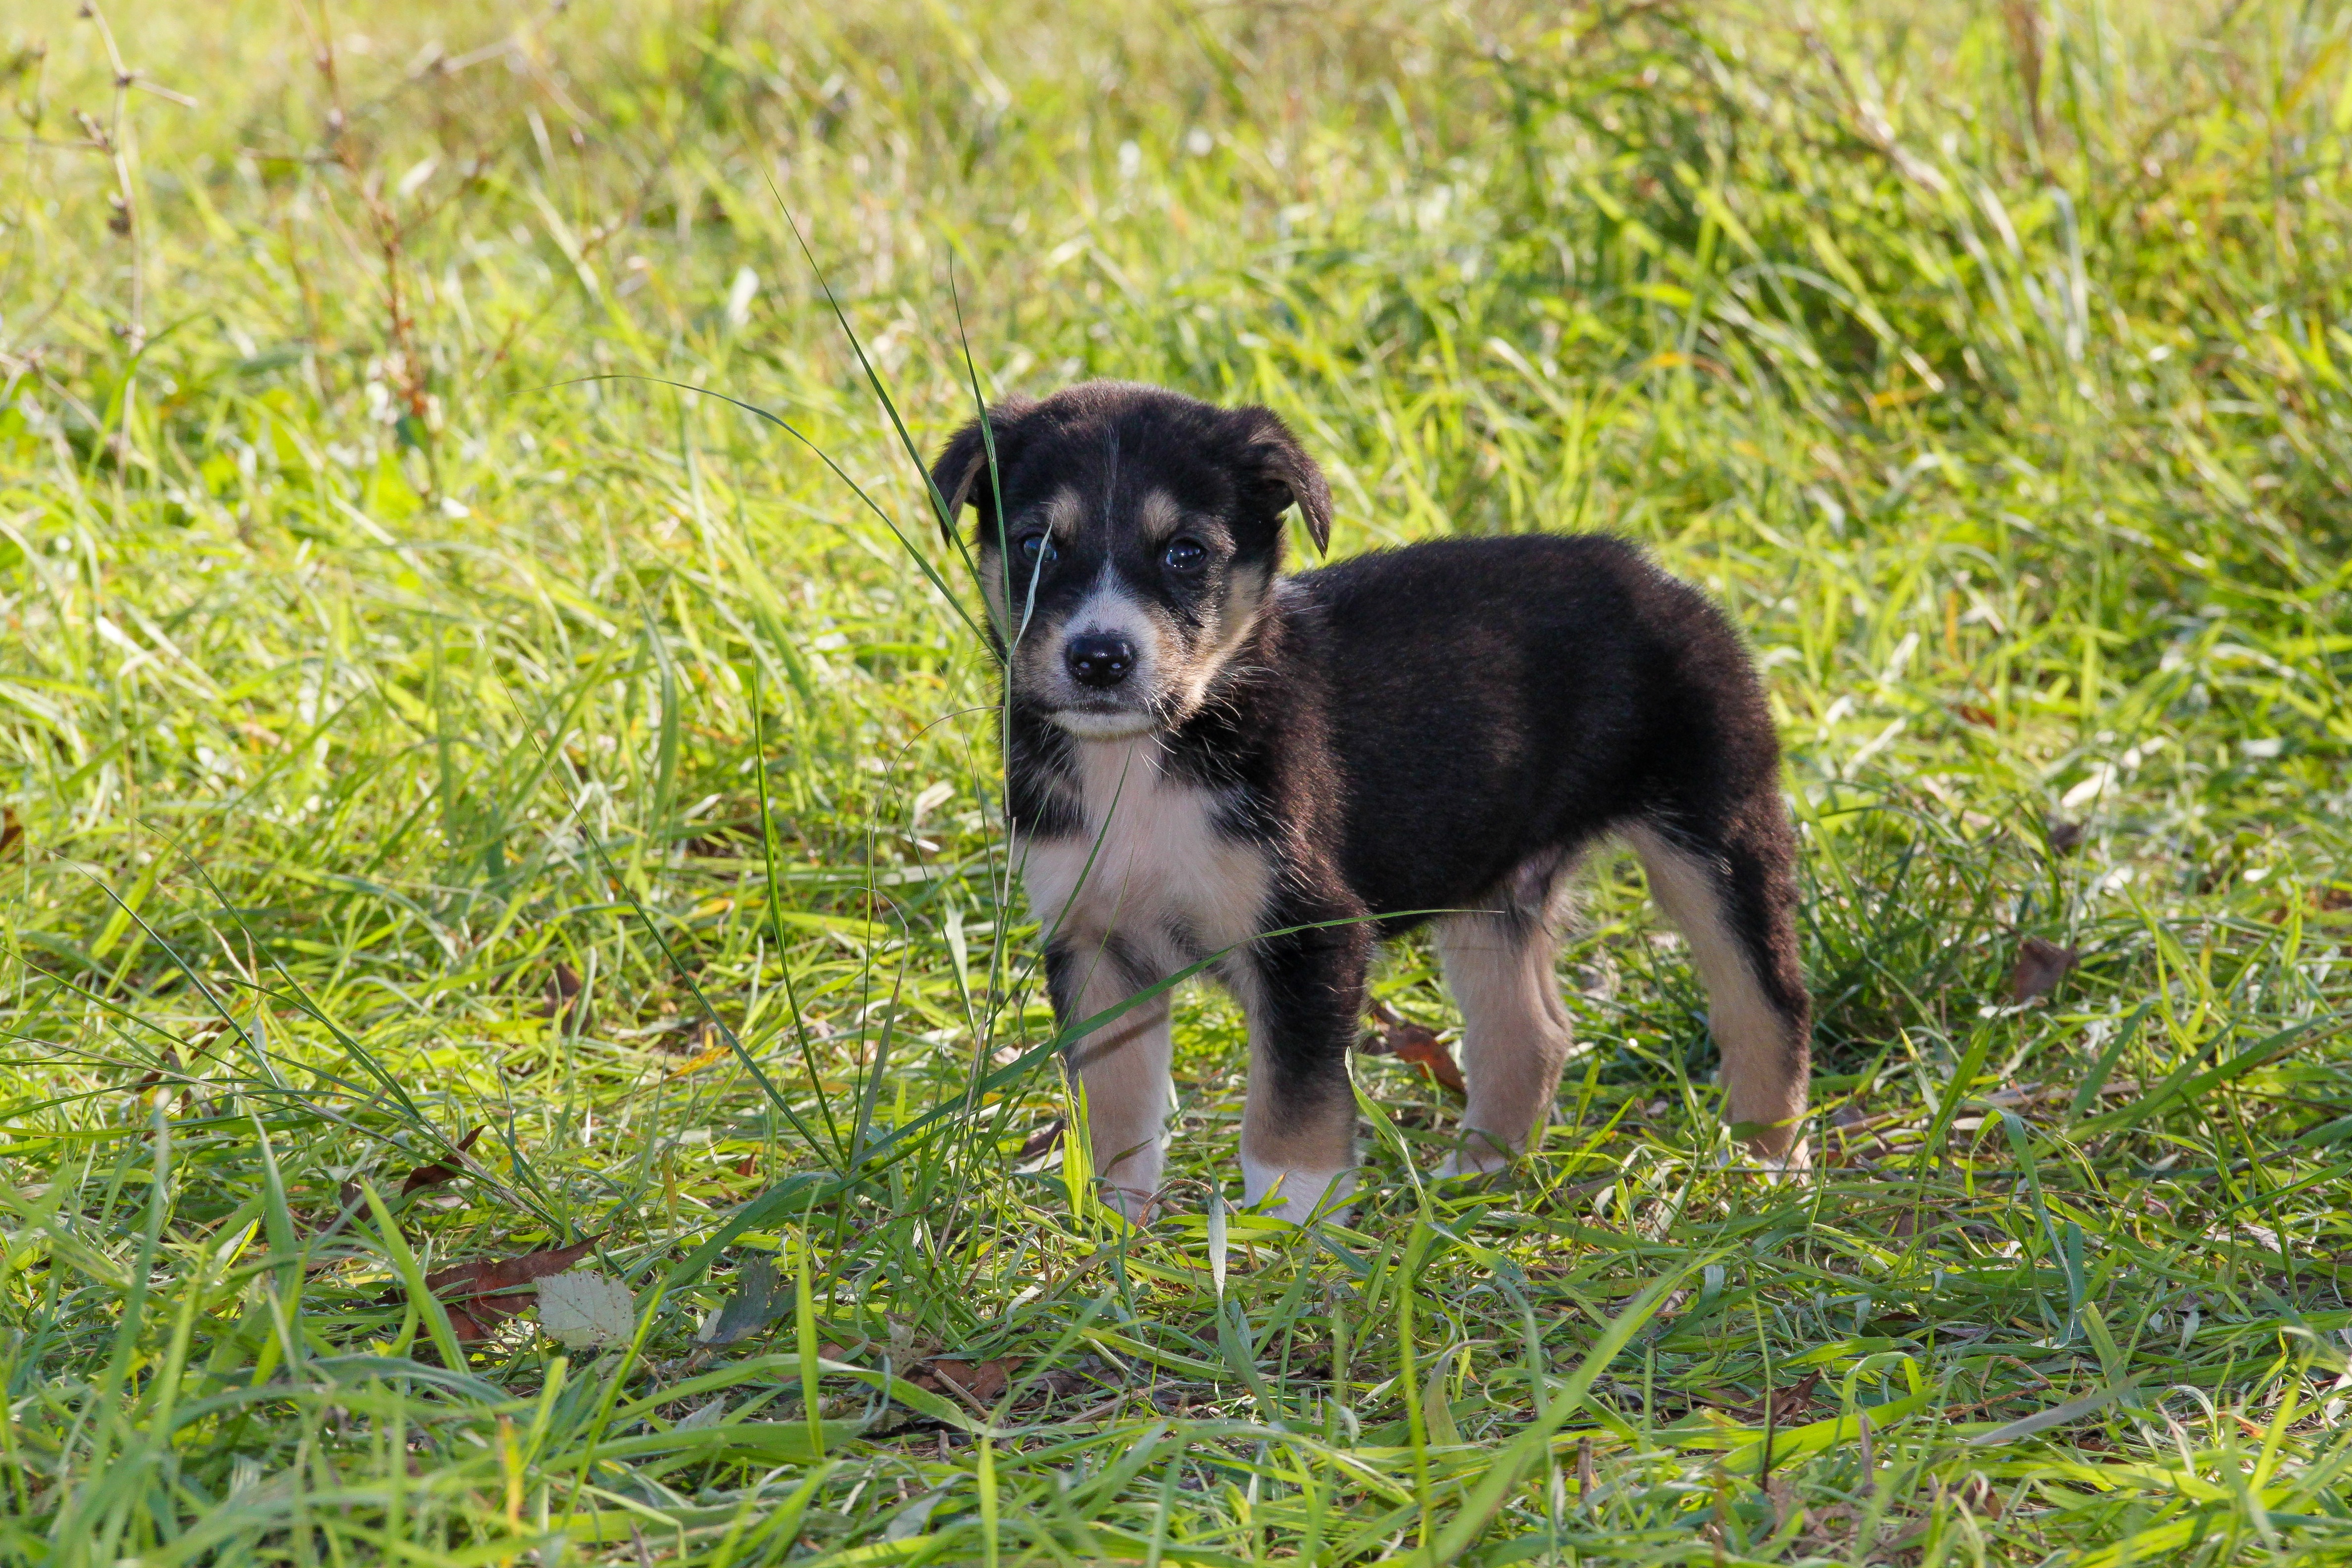
nature, grass, street, puppy, dog, animal, cute, environment, natural, brown, mammal, feather, hunting dog, border collie, pets, sad, dogs, eye, animals, overview, vertebrate, baby animal, interesting, hunter, curious, dog breed, curly, expectant, watchdog, puppies, minister, the interesting, stray dog, haired, australian cattle dog, patterdale terrier, dog like mammal